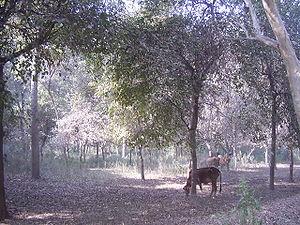
Le Pendjab, Penjab ou Panjâb est l'une des quatre provinces fédérées du Pakistan. C'est la plus peuplée et la plus riche province du Pakistan. La province recouvre 60 % de la région du Pendjab, dont les 40 % restants constituent l'État indien du Pendjab, l'Haryana et l'Himachal Pradesh. Le Pendjab, pays sikh, fut divisé lors de la partition des Indes, entre l'Inde et le Pakistan.